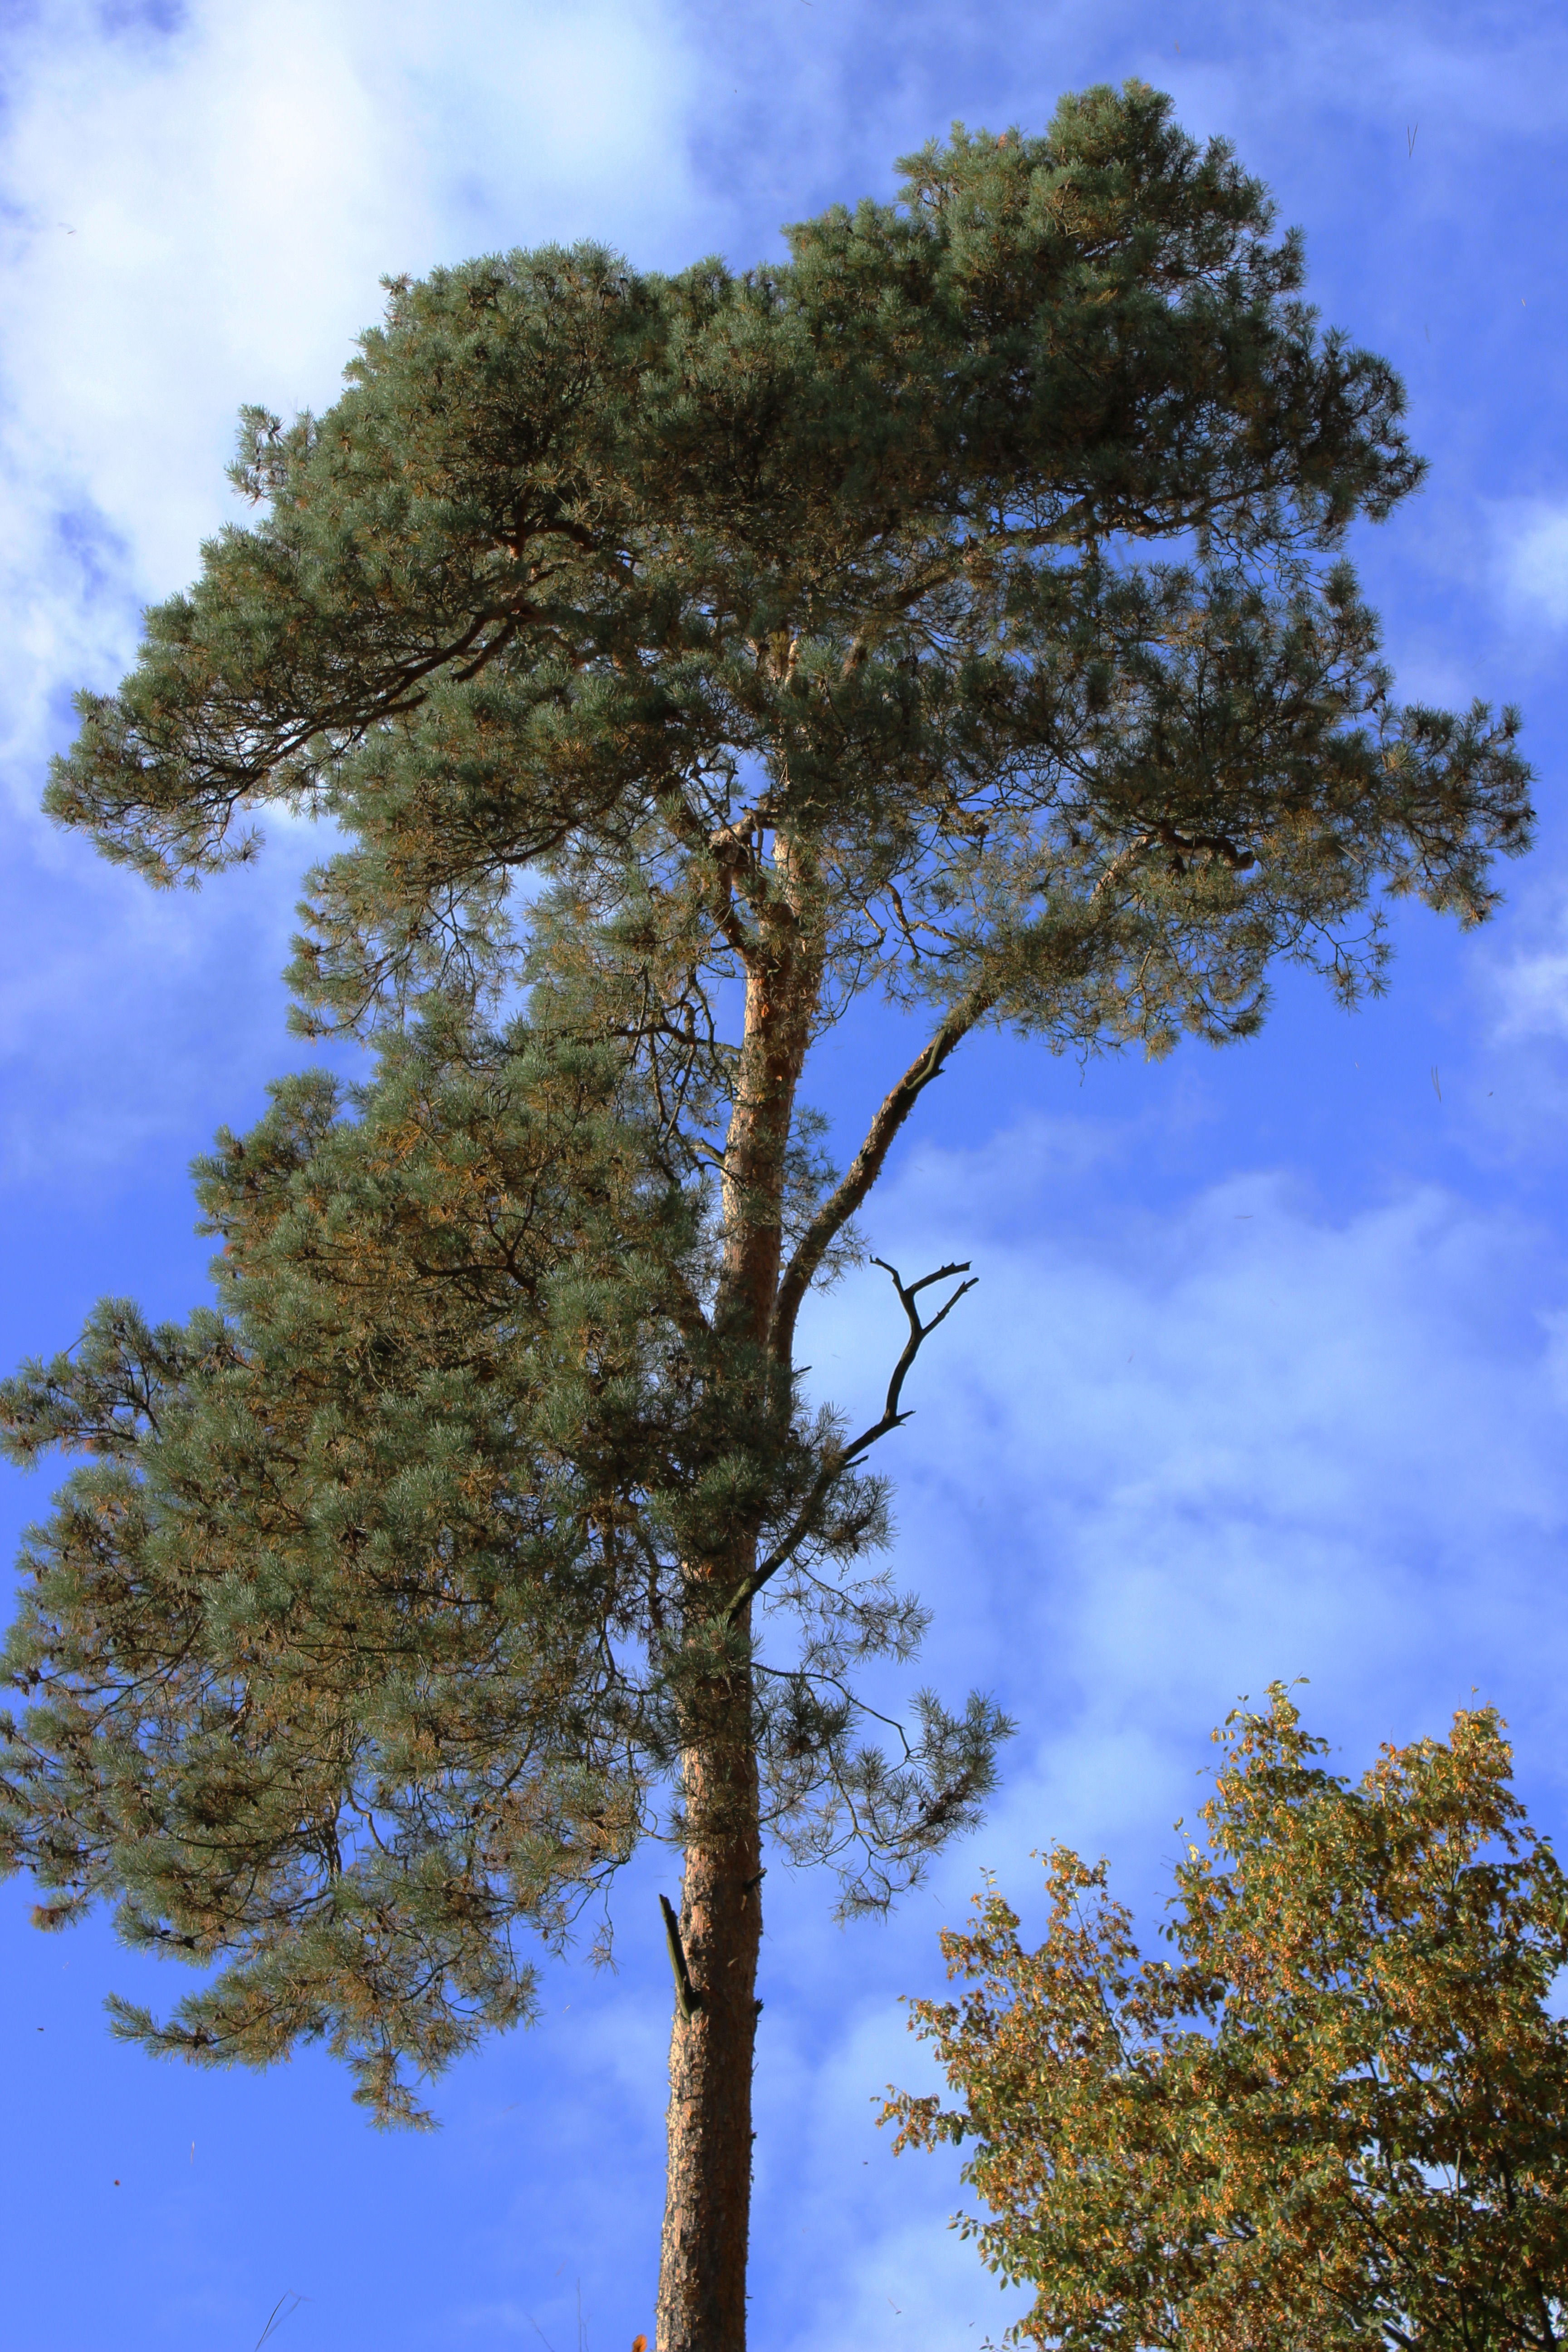
tree, forest, branch, plant, sky, leaf, pine, autumn, conifer, crown, spruce, deciduous, woodland, larch, ecosystem, flowering plant, biome, woody plant, land plant